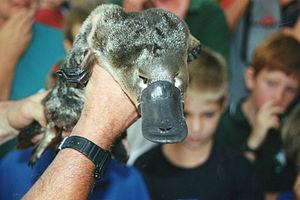
Ornithorynque, montré par un zoologue près de la rivière Barwon, à Geelong (Victoria, Australie) Italiano: Ornitorinco mostrato da uno zoologo vicino al fiume Barwon, a Geelong (Victoria, Australia) Русский: Утконос, которого показывает зоолог у реки Барвон, город Джелонг (Виктория, Австралия)
L'ornithorynque est un animal semi-aquatique endémique de l'est de l'Australie, y compris la Tasmanie. C'est l'une des cinq espèces de l'ordre des monotrèmes, seul ordre de mammifères qui pond des œufs au lieu de donner naissance à des petits complètement formés. C'est la seule espèce actuelle de la famille des Ornithorhynchidae et du genre Ornithorhynchus bien qu'un grand nombre de fragments d'espèces fossiles de cette famille et de ce genre aient été découverts.